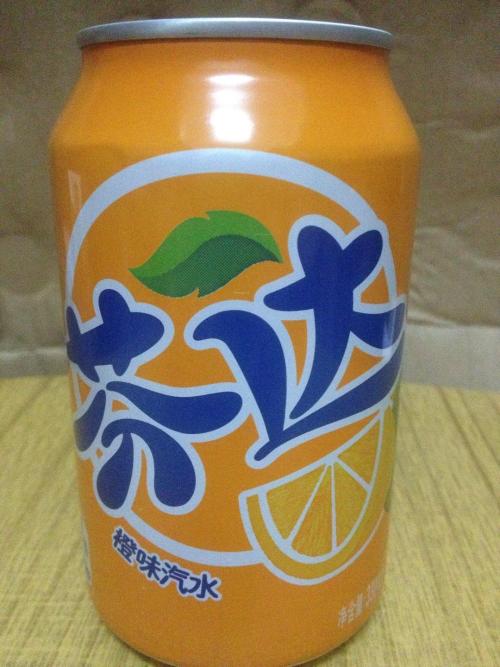
Label: metal